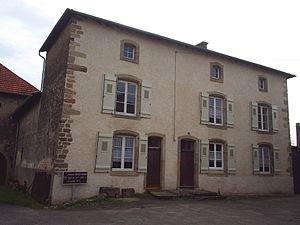
Bleurville est une commune française située dans le département des Vosges, en région Grand Est.